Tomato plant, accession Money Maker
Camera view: horizontal (90 deg, fisheye); turntable rotation: 120 degrees
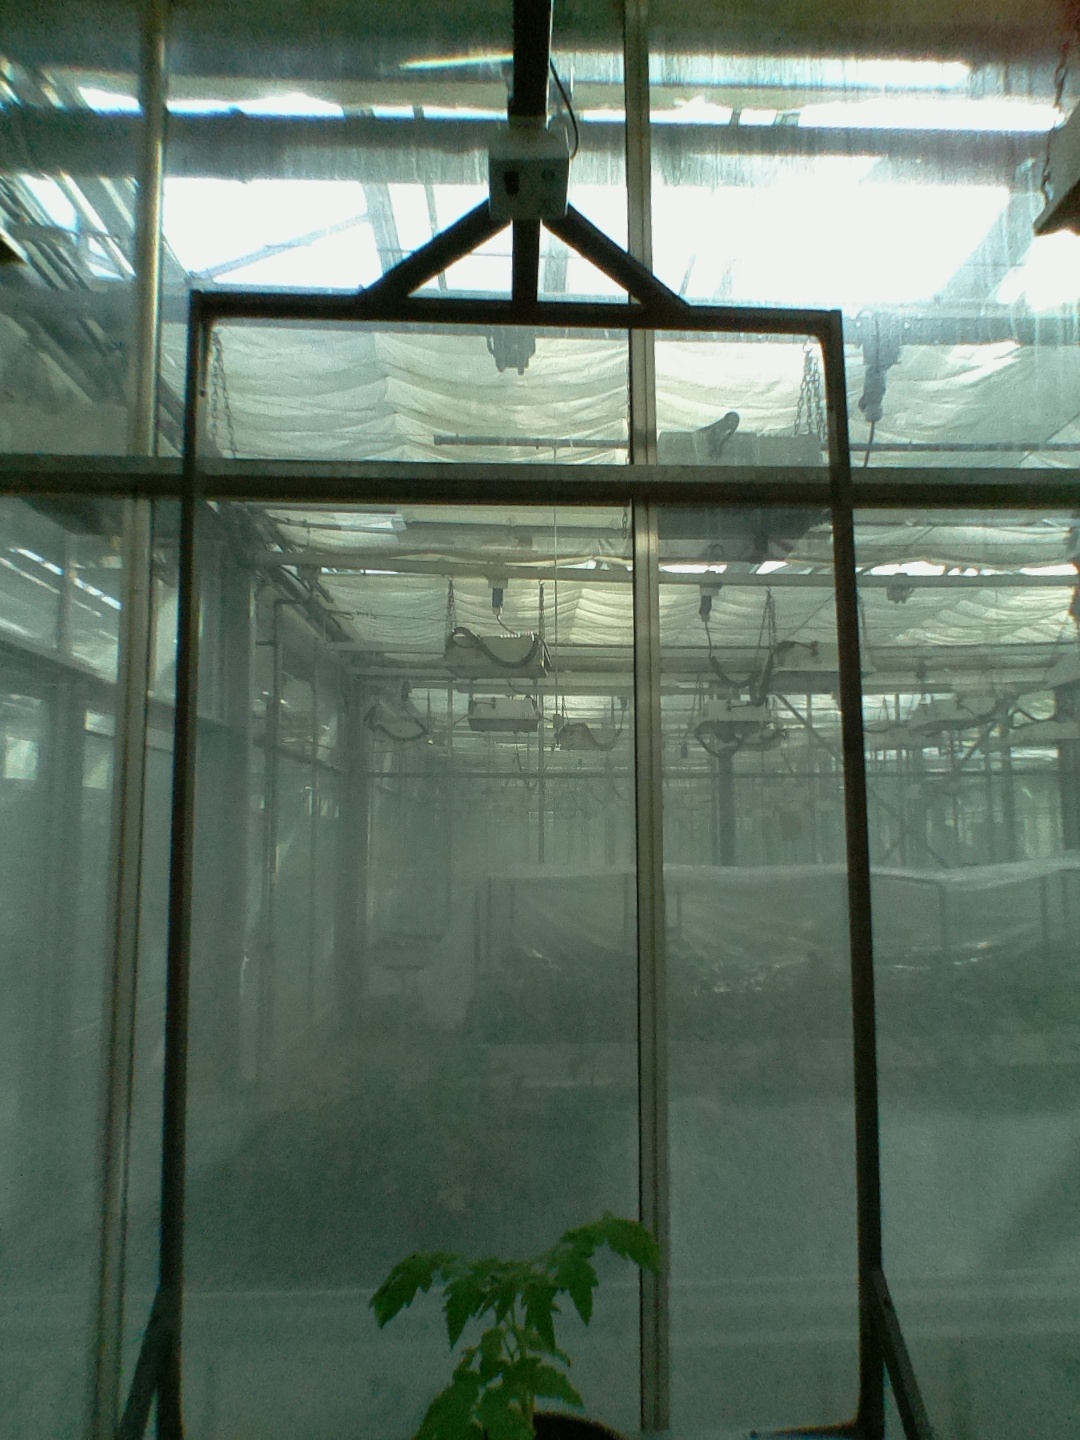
BBCH growth stage 13: 6 of true leaves visible